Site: brandenburg
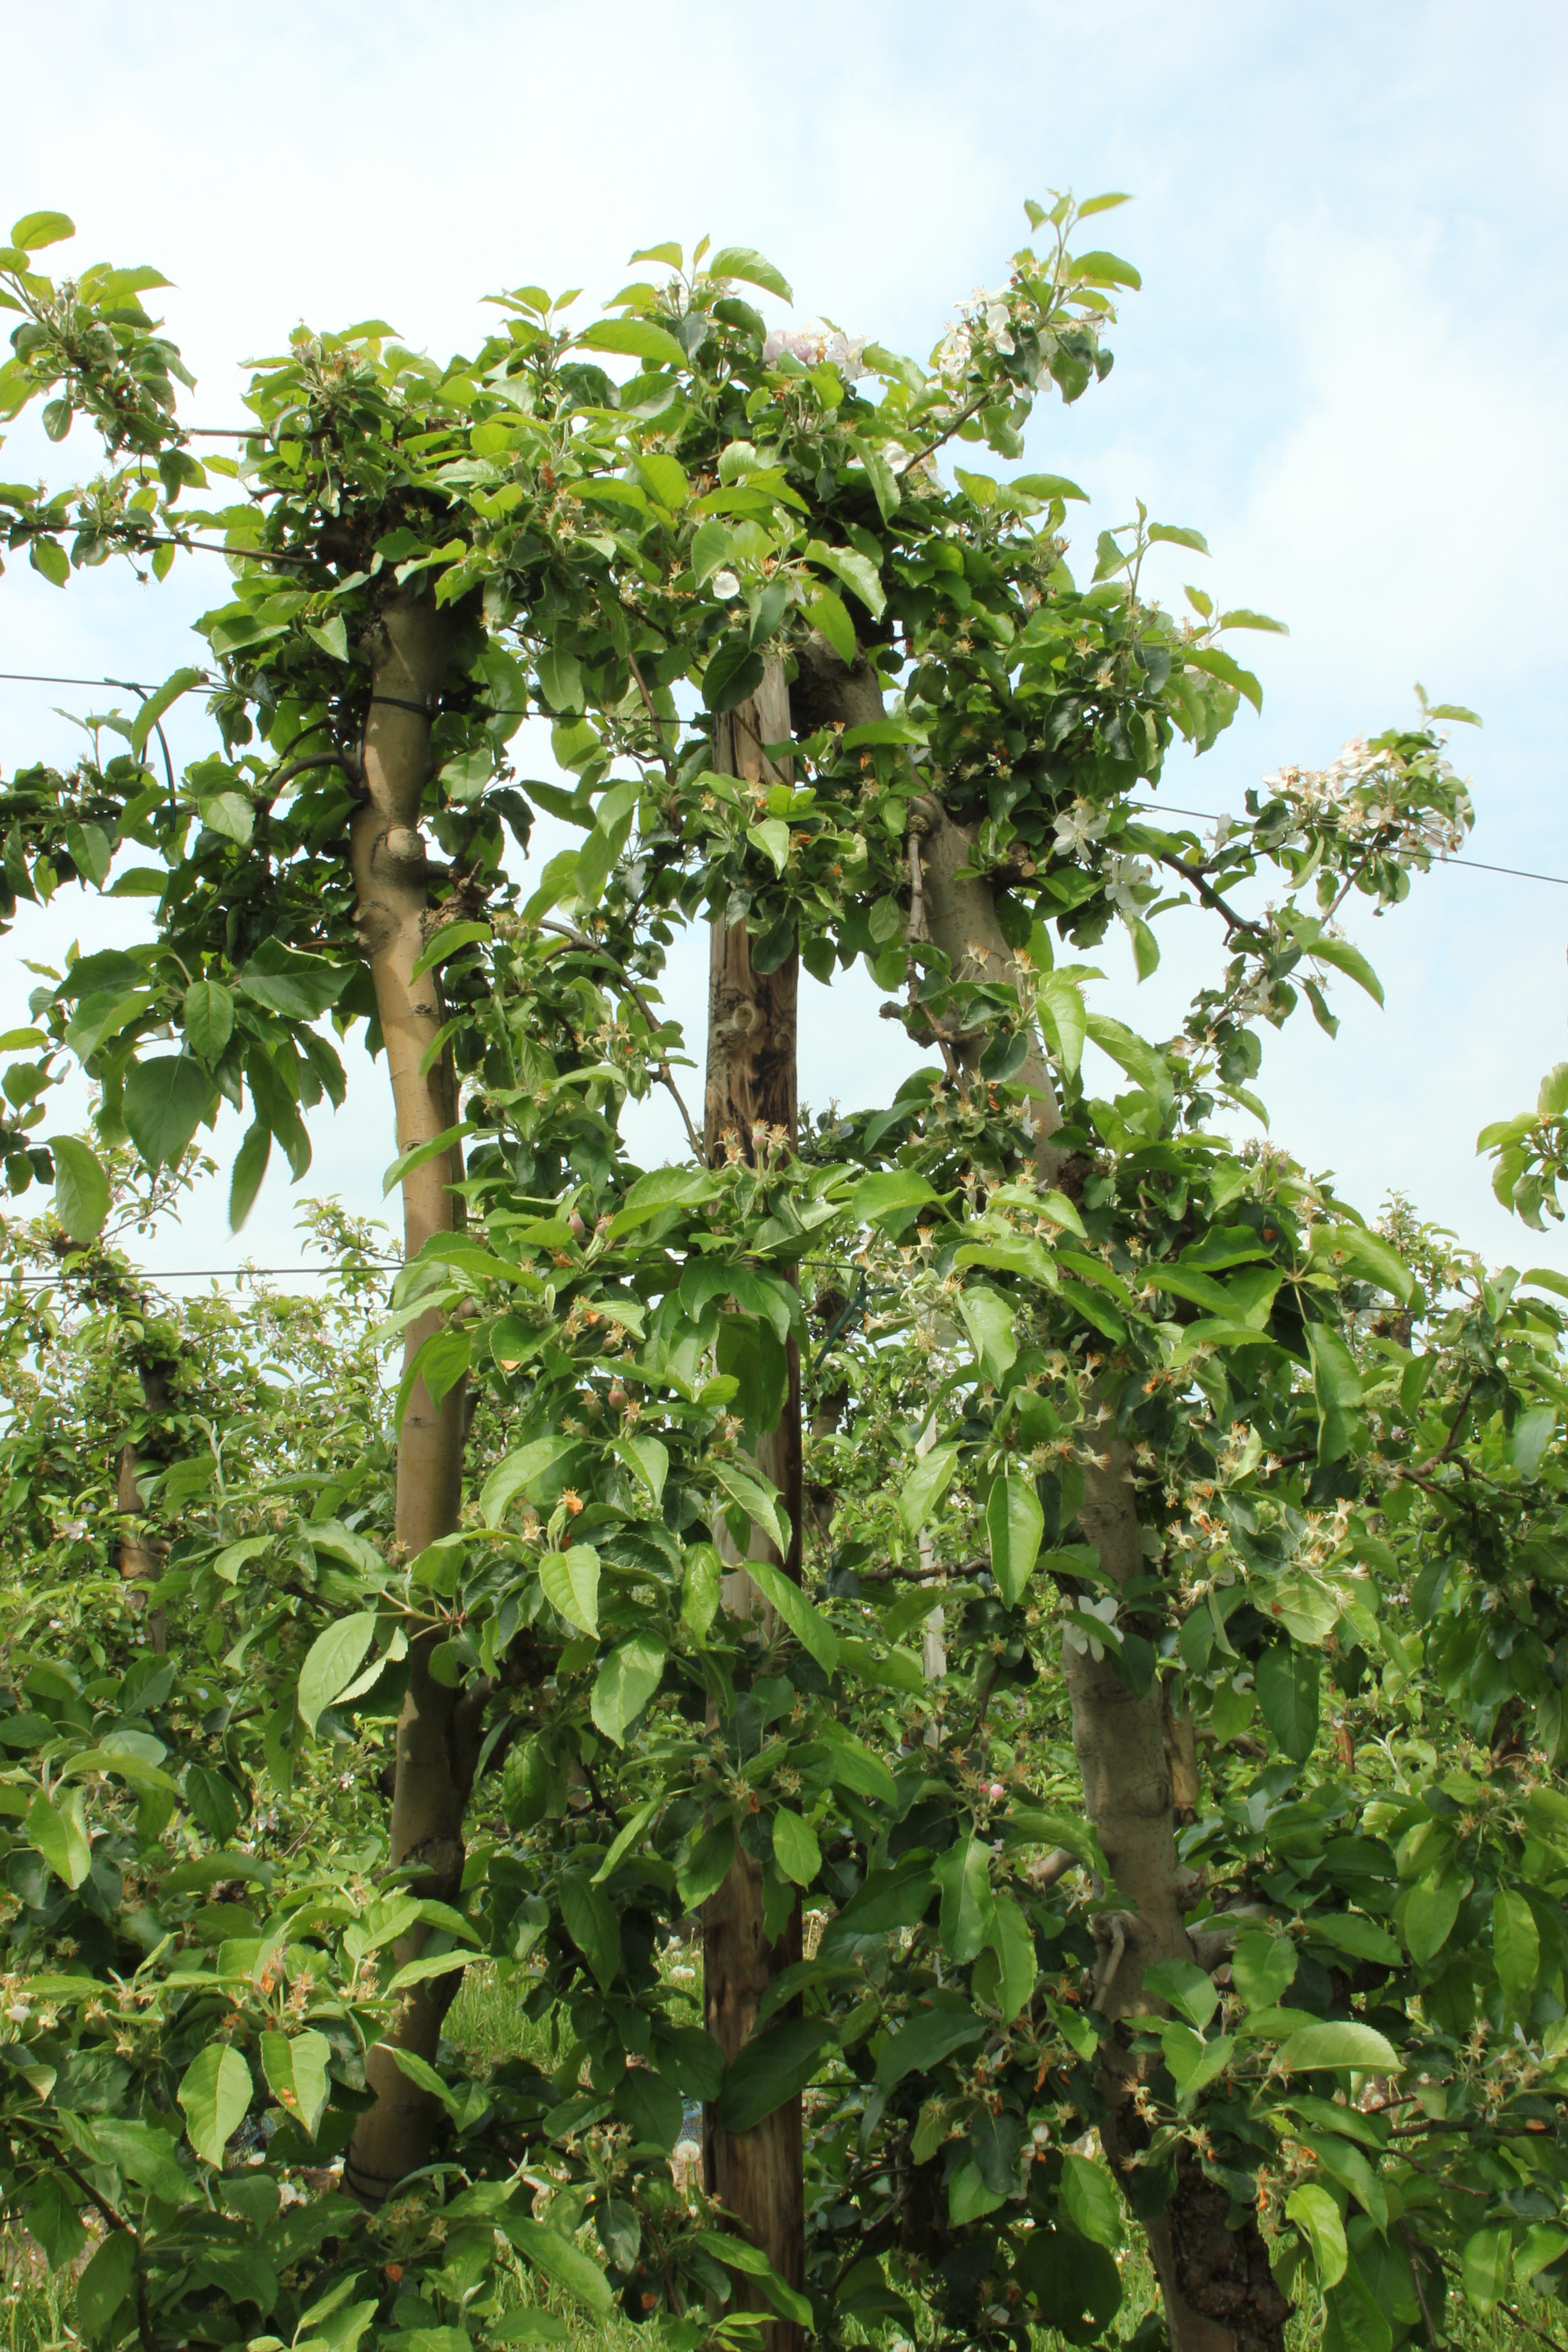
Growth stage (BBCH 67): Flowering